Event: Nepal Earthquake
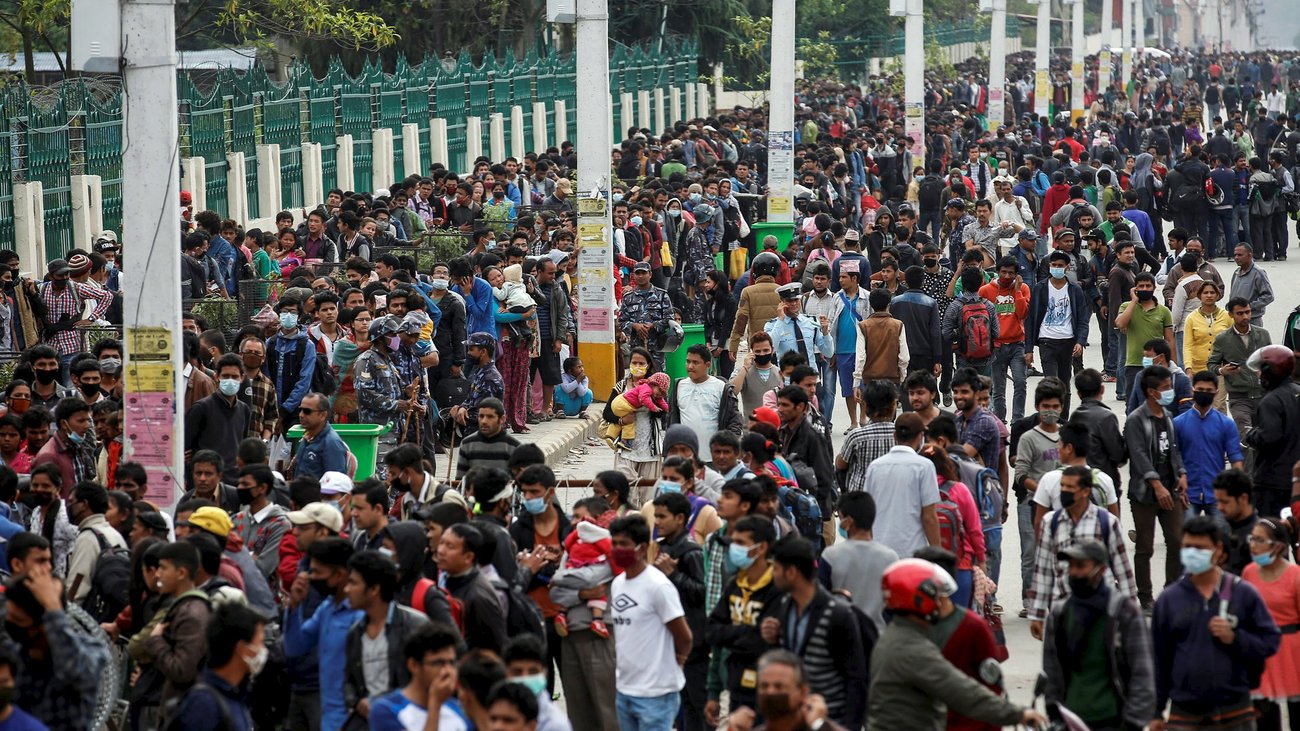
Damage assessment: no_damage